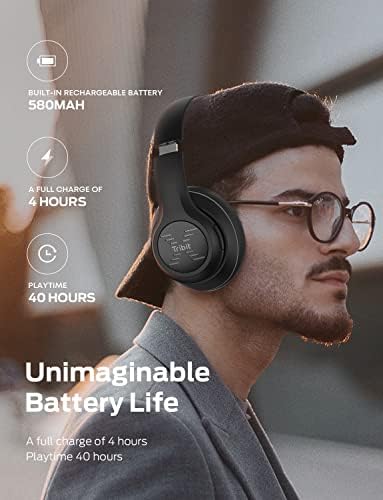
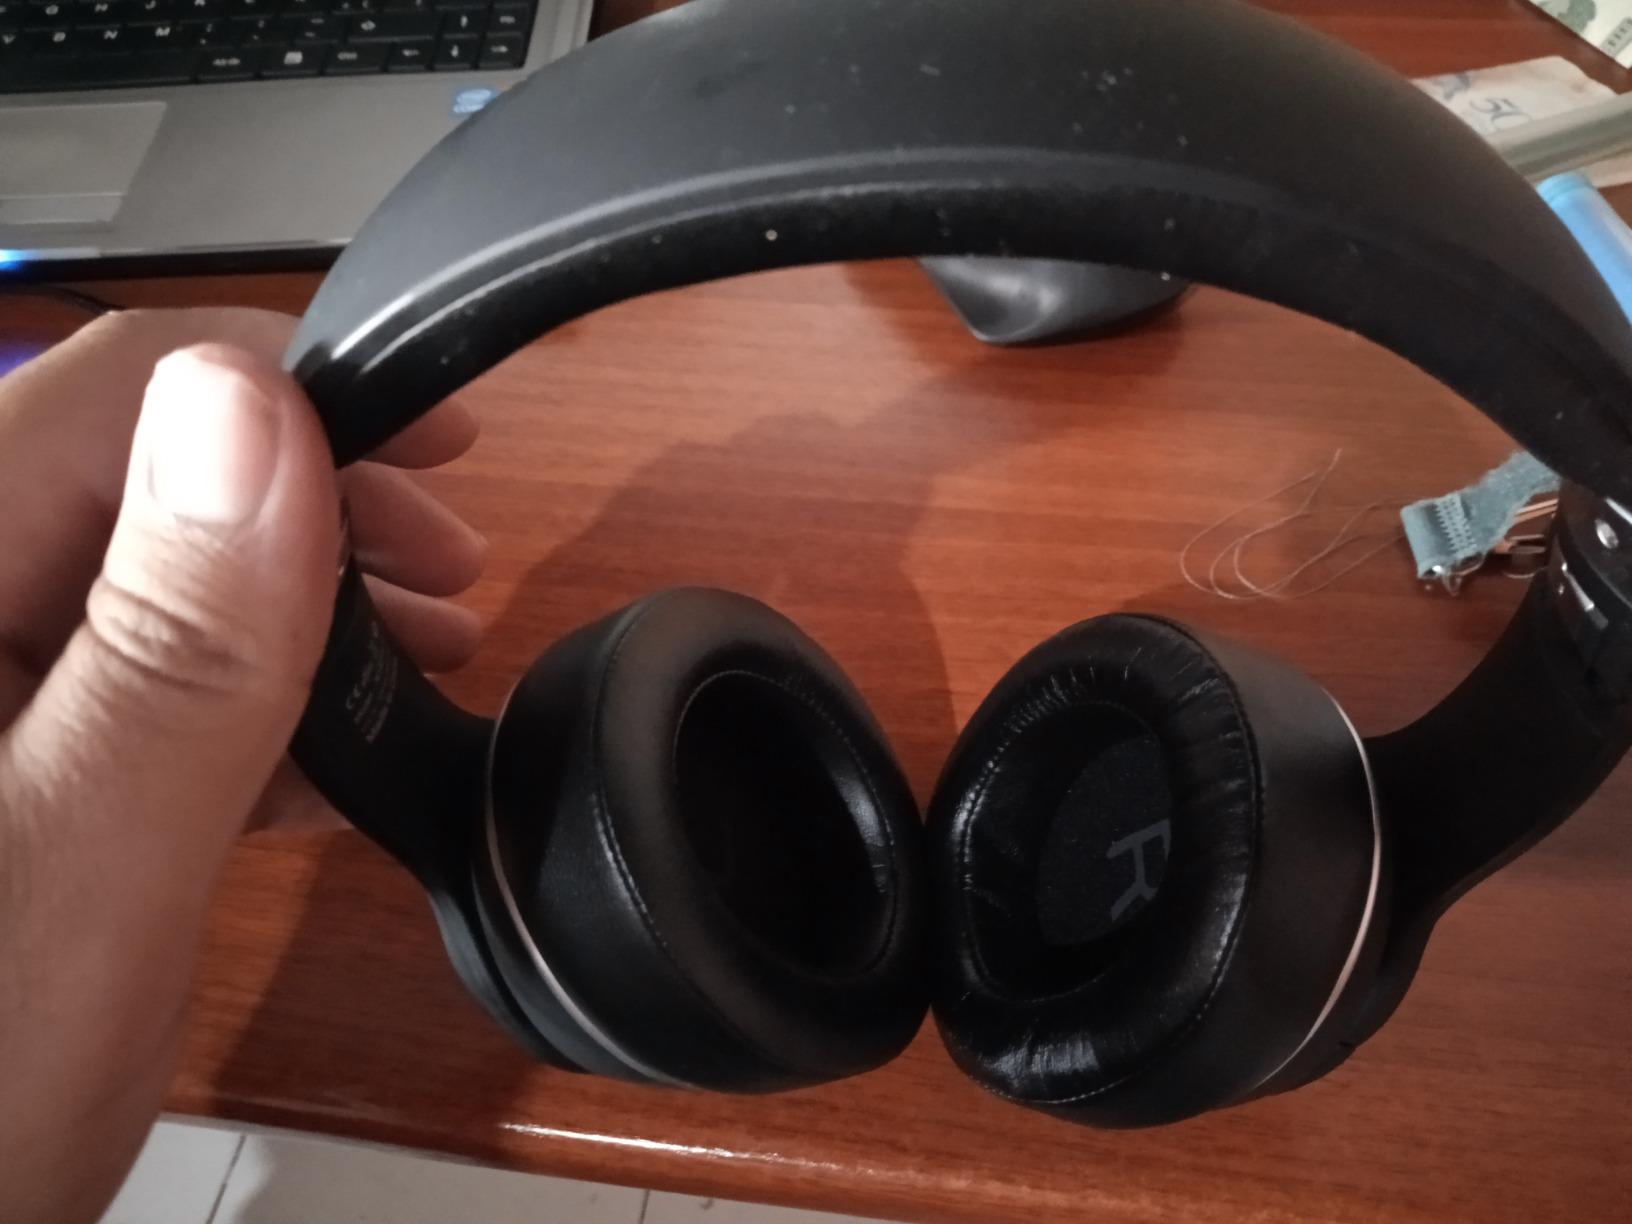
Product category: headphones
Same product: yes